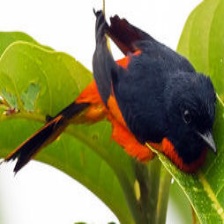
Species: FIERY MINIVET
Scientific name: PERICROCOTUS IGNEUS